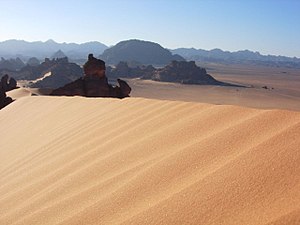
Libyske Ørken
Libyske Ørken
Libyske Ørken er en ørken i den nordøstlige del af Sahara i Afrika. Ørkenen dækker 1.100.000 km² af det østlige Libyen, sydvestlige Egypten og nordvestlige Sudan.